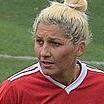
Age: 21